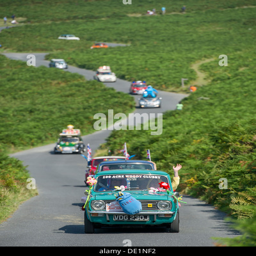
mini classic cars take part monday .